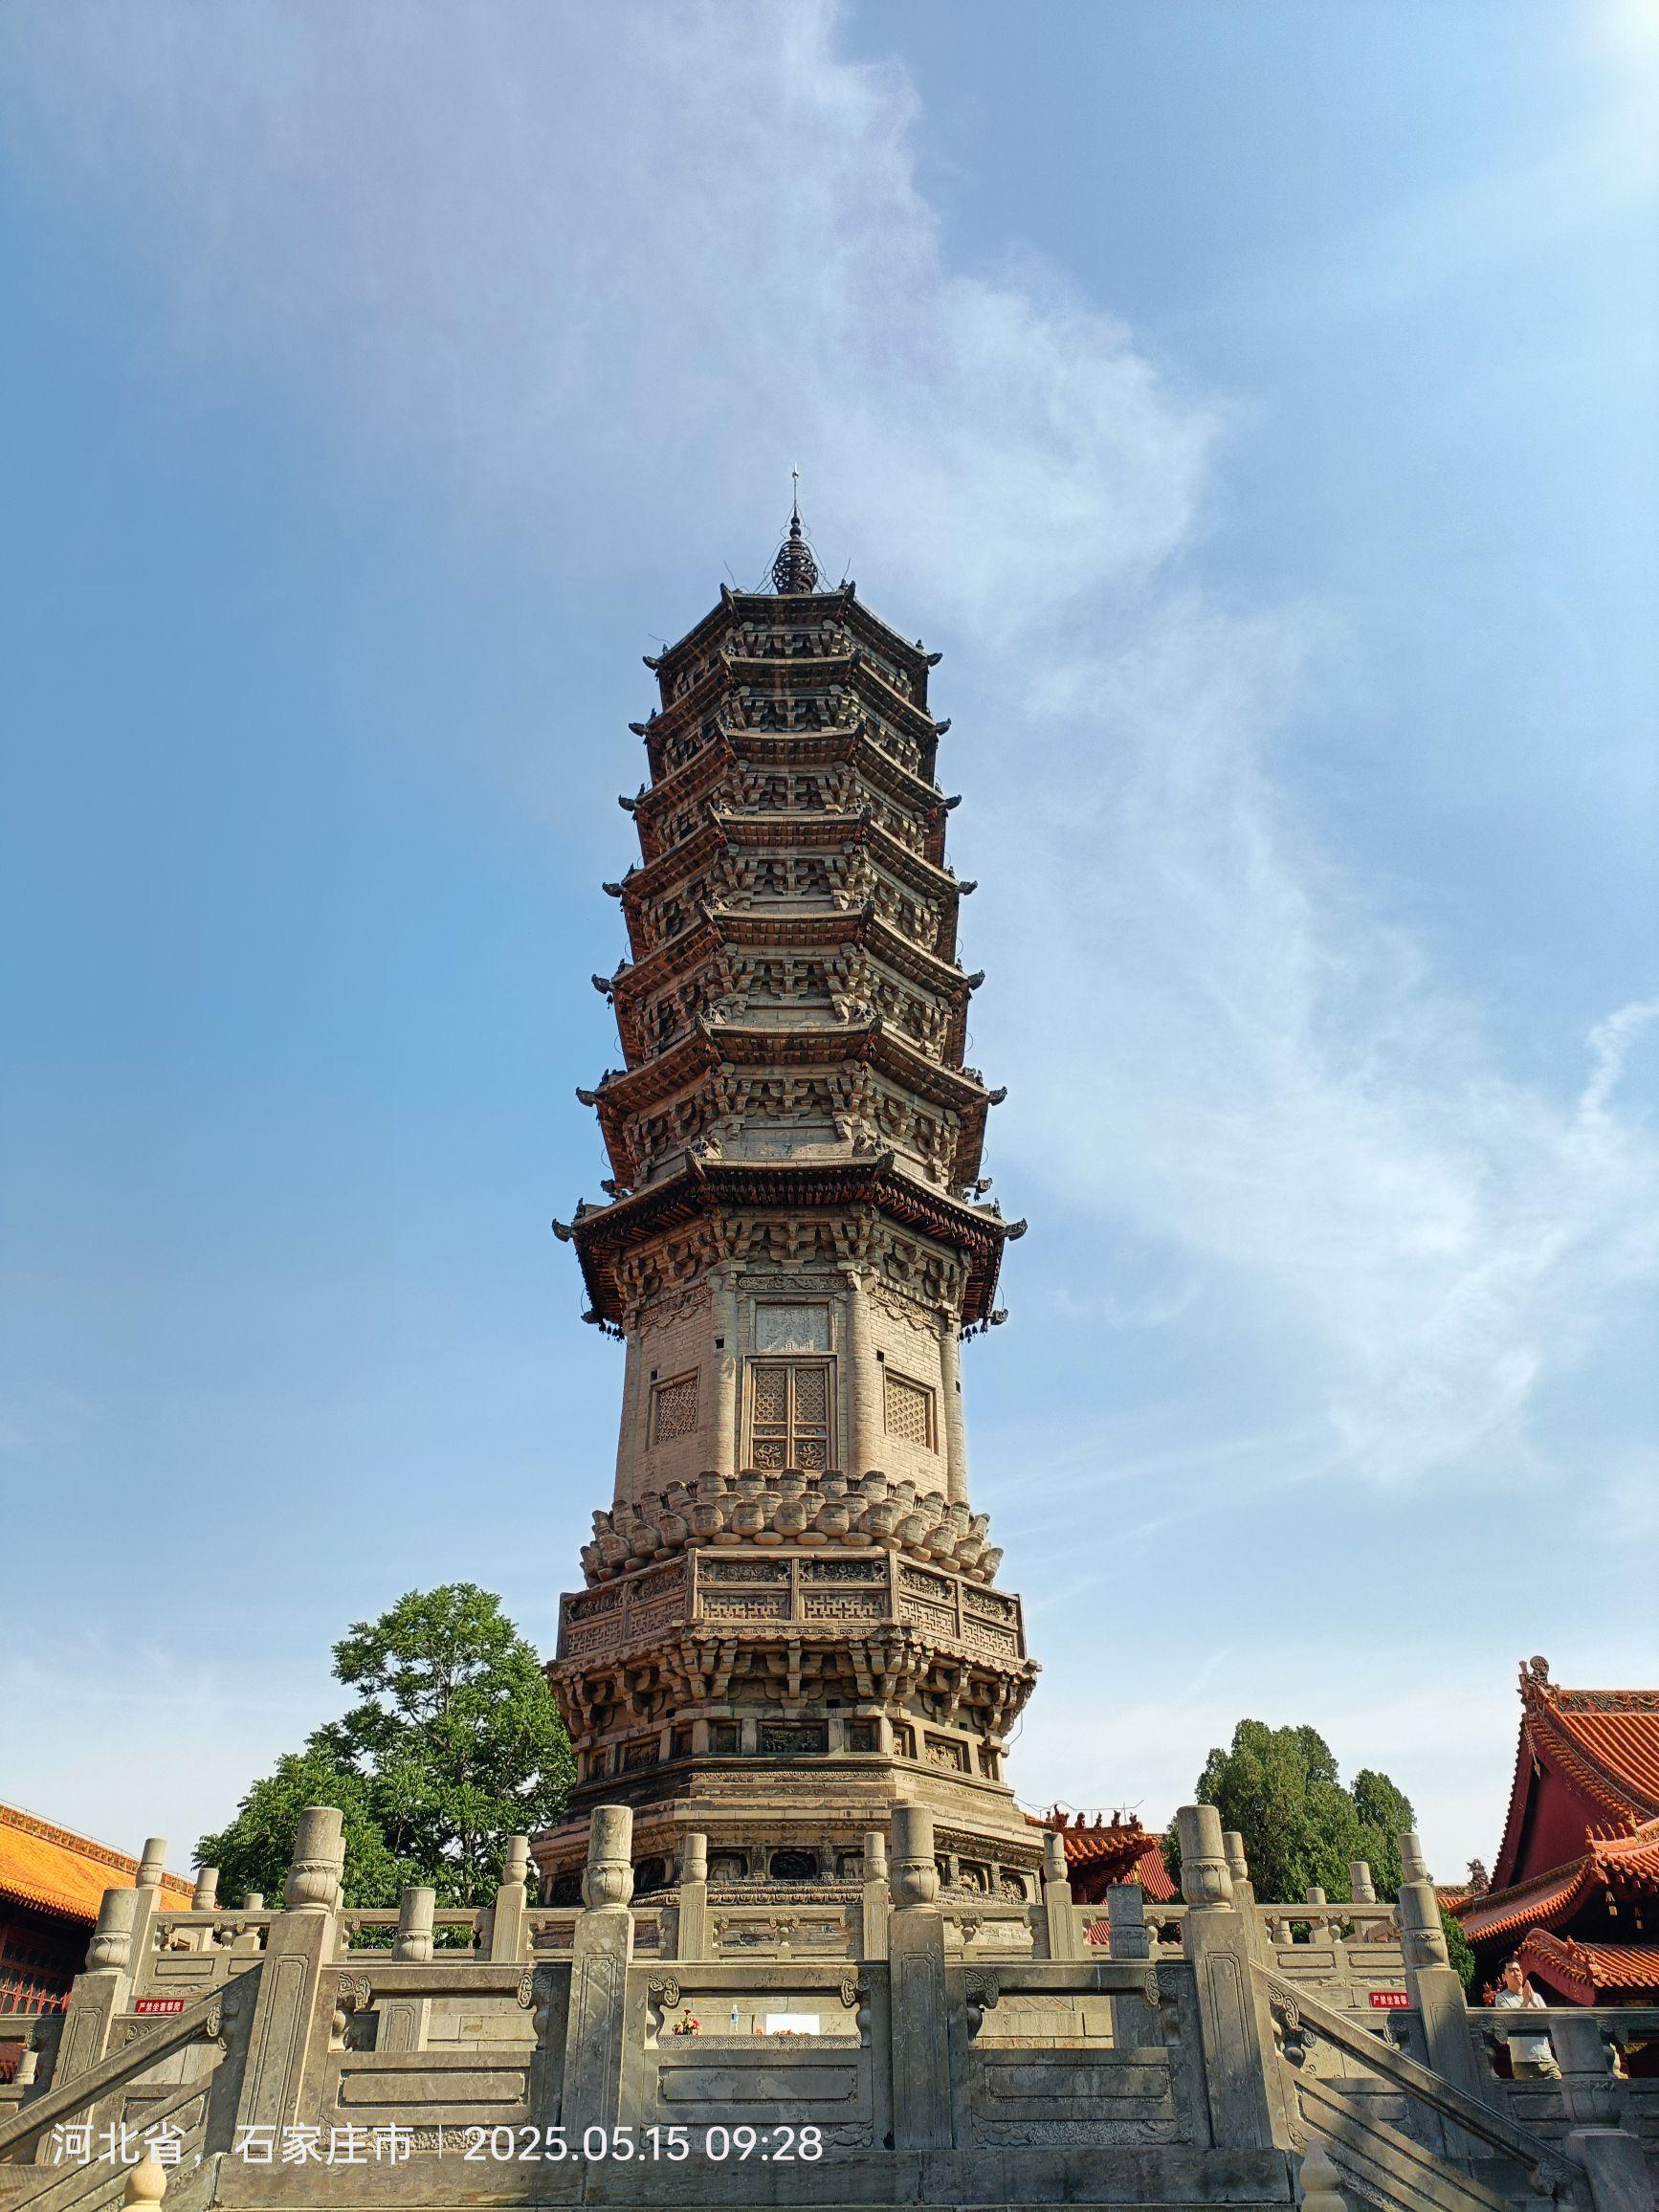
地标名称：柏林寺塔
所在城市：石家庄市·赵县